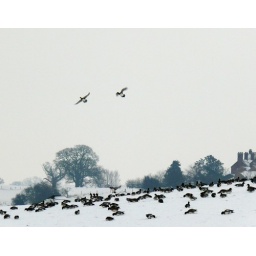
Wigeon ducks flying in and rooting for food the snow by Blithfield reservoir , staffs